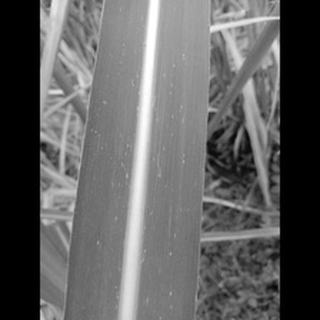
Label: sugarcane_mosaic